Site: saxony
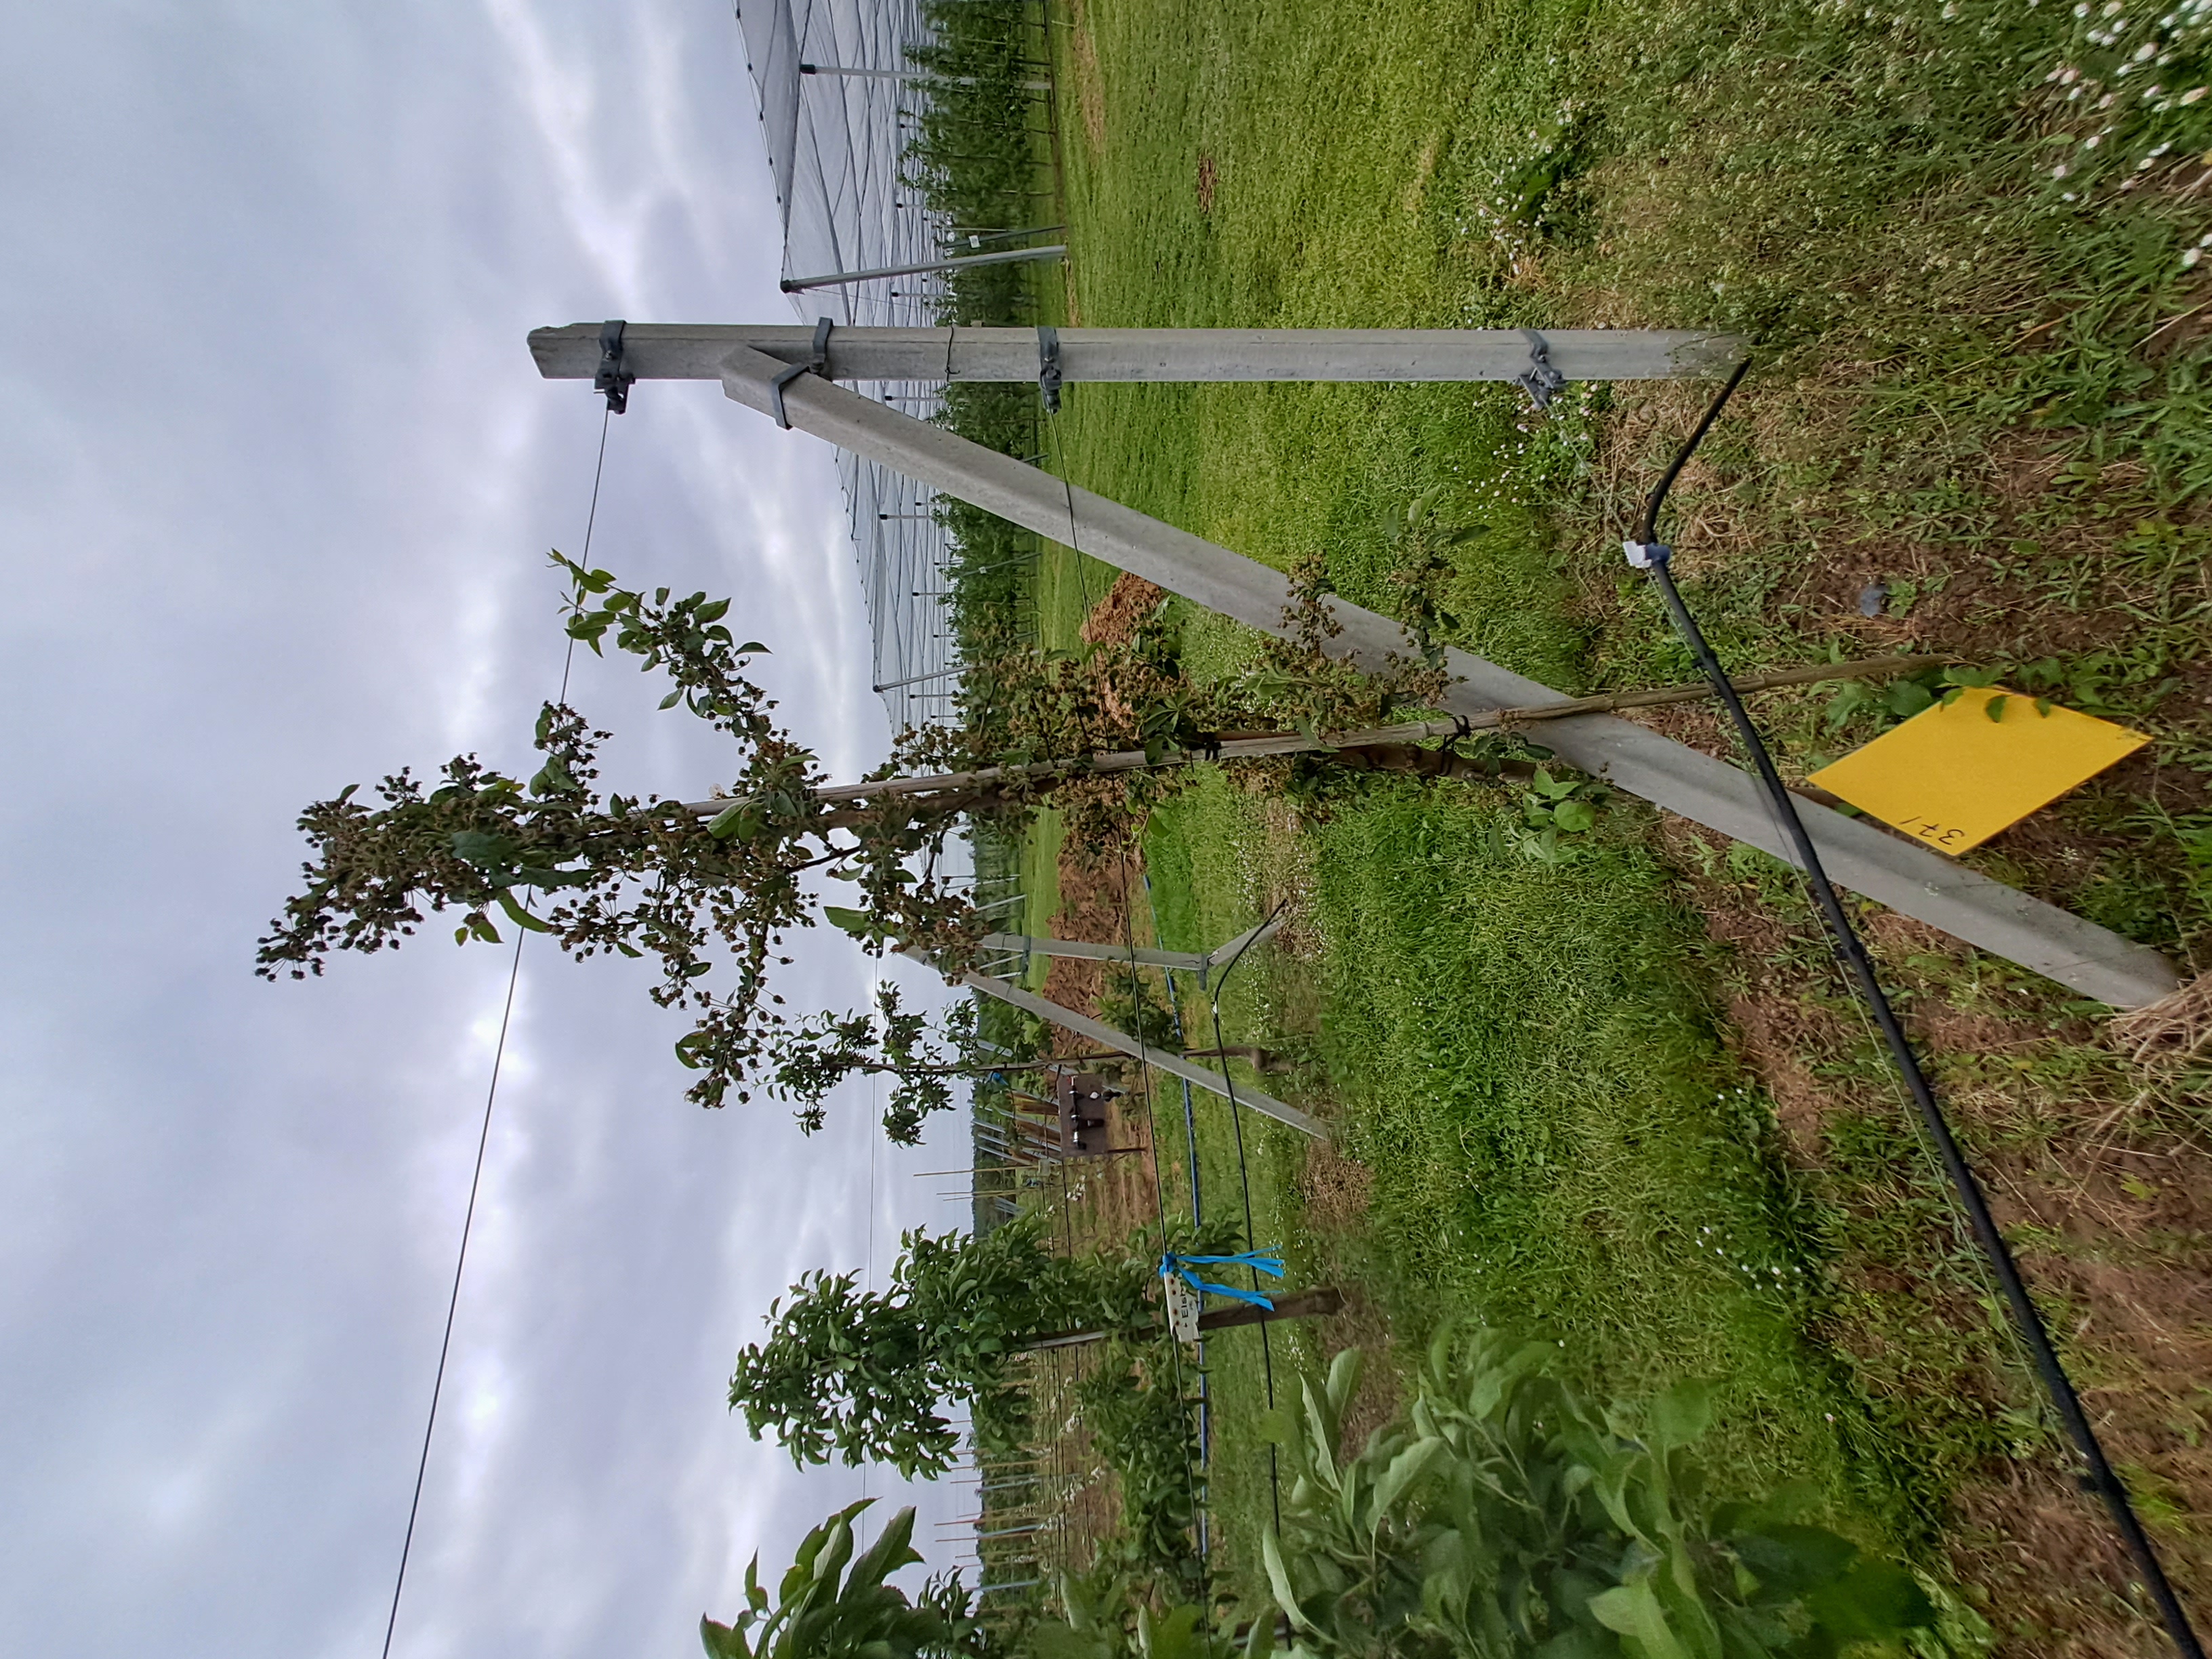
Growth stage (BBCH 71/72): Development of fruit